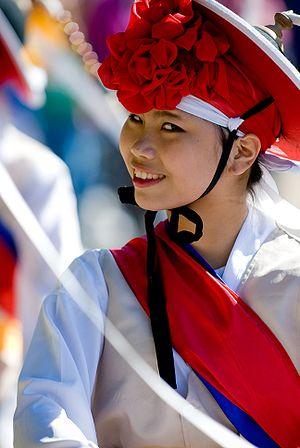
Une jeune danseuse coréenne sourit durant les festivités d'automnes à Yongsan. Garnison de Yongsan, Séoul, Corée du Sud.